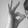
ASL letter: F